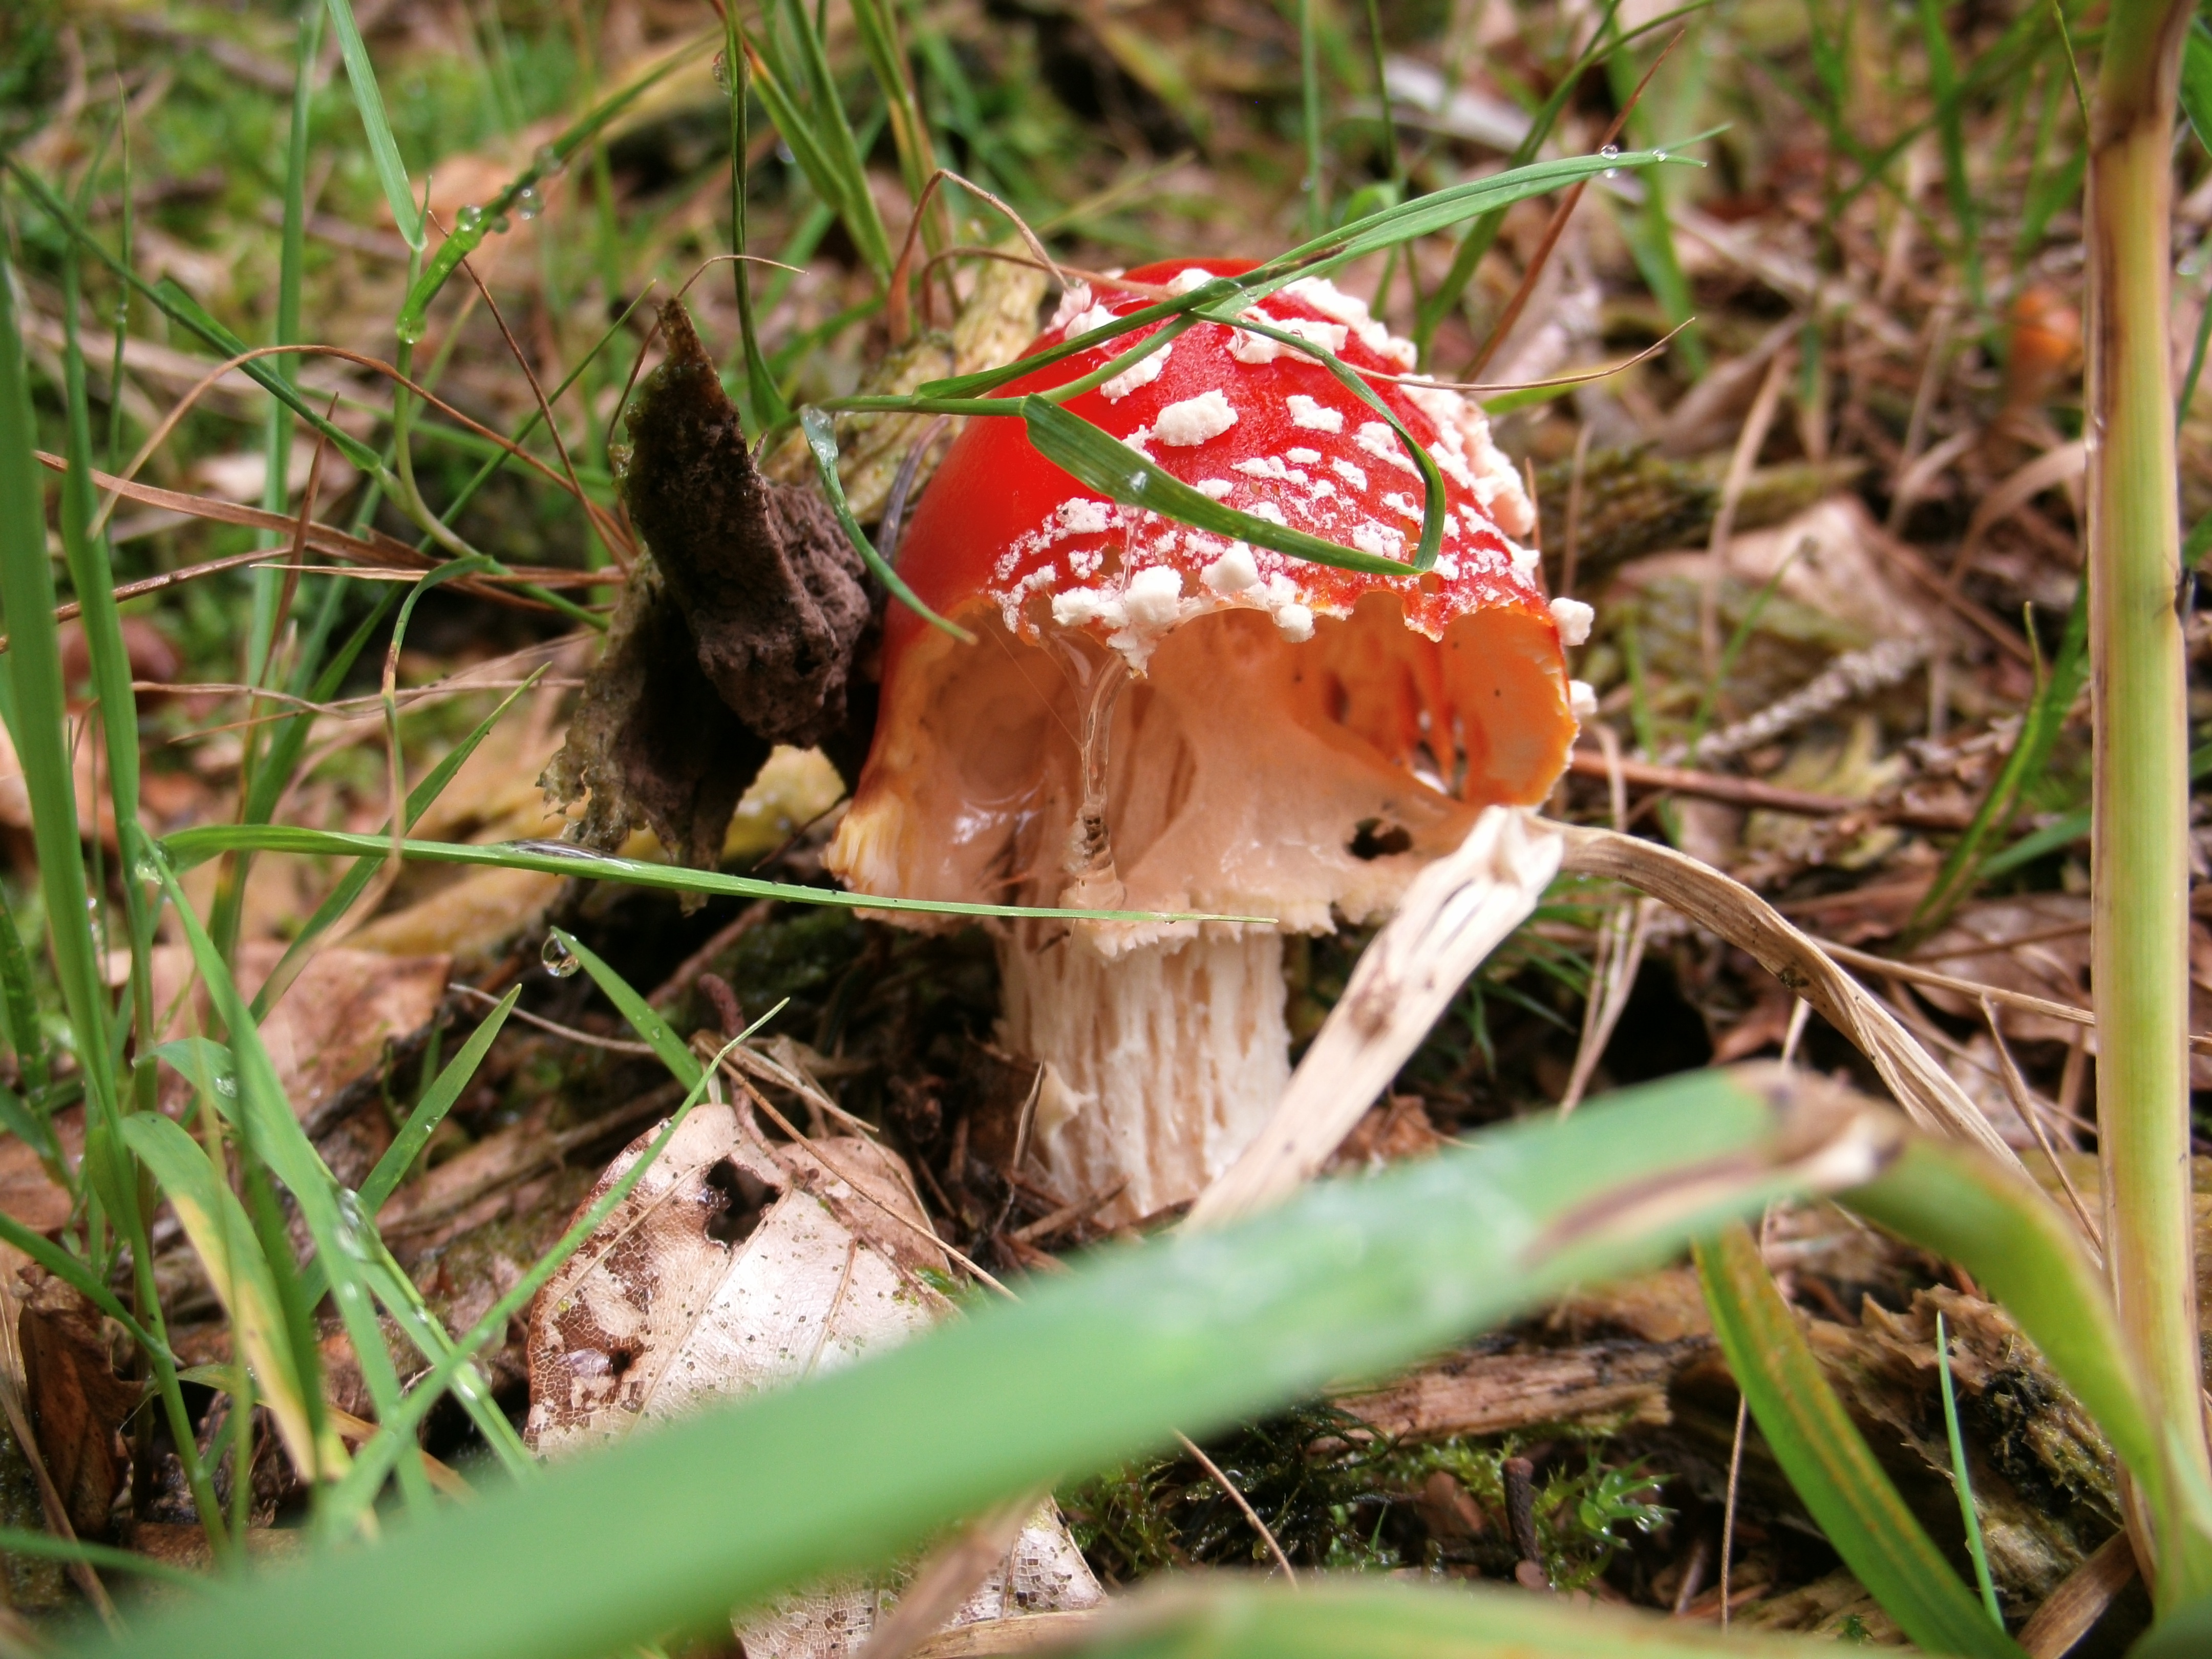
nature, forest, grass, plant, flower, green, red, autumn, mushroom, flora, fauna, fungus, spotted, fly agaric, toxic, woodland, agaric, bolete, macro photography, edible mushroom, agaricomycetes, agaricaceae, penny bun